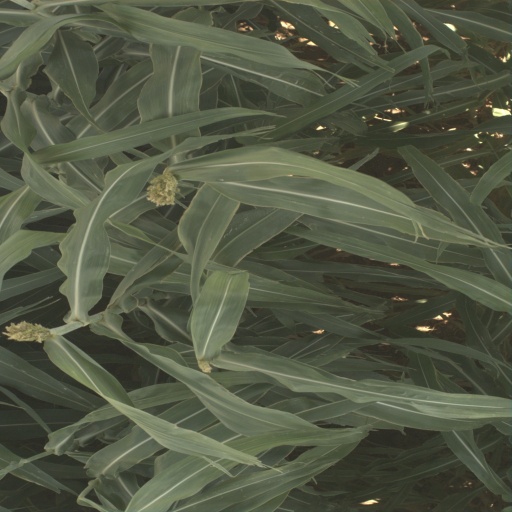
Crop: sorghum